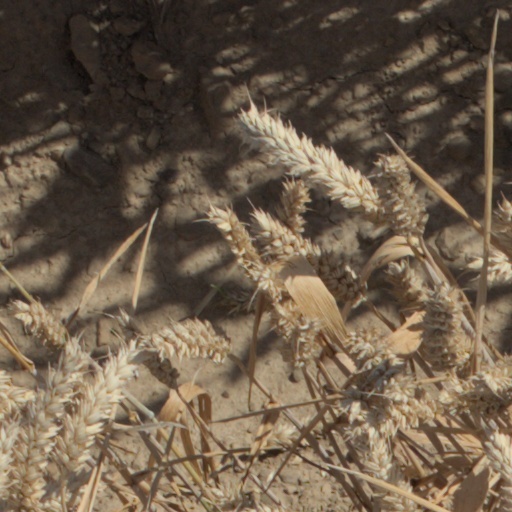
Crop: wheat